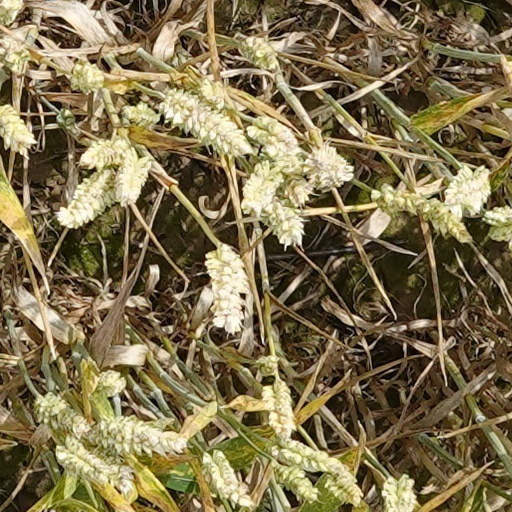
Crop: wheat